Samuel Lines

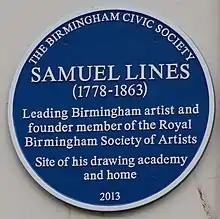
Blue plaque

In December 2013 a Birmingham Civic Society blue plaque was attached to the Old Joint Stock pub, (formerly a bank) on the site of his home and drawing academy.